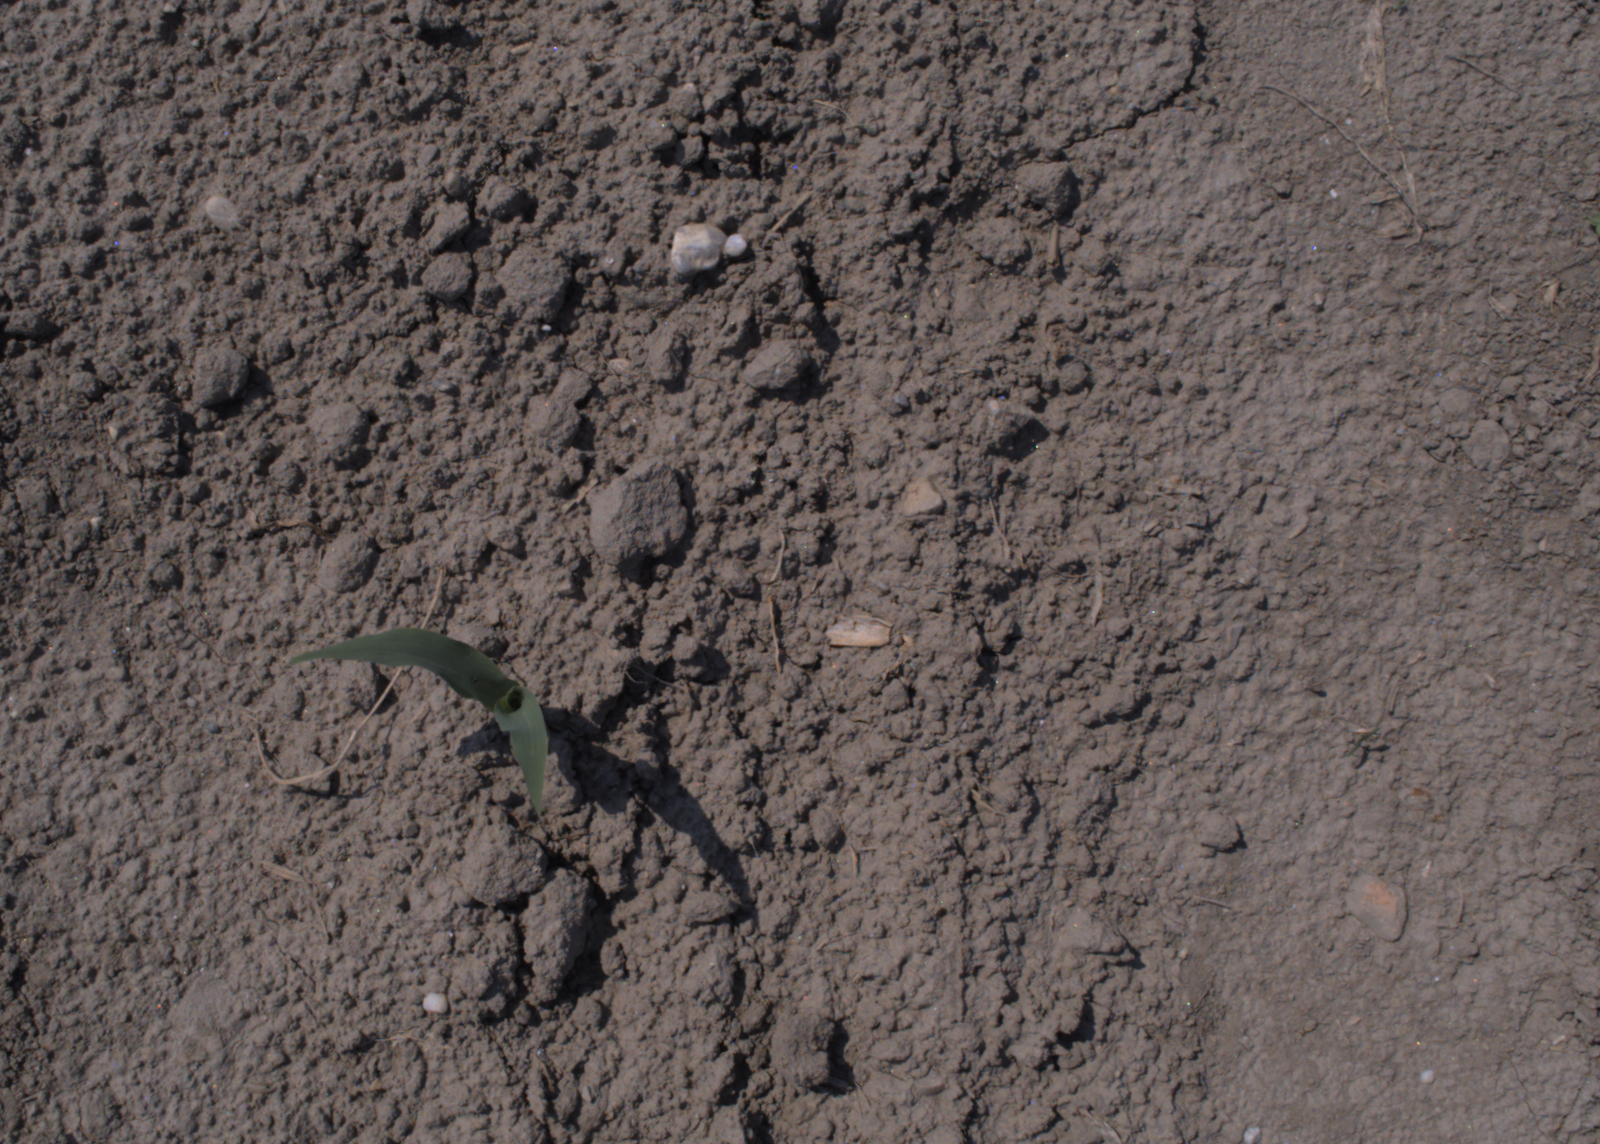
Capture date: 10.08.2020 12:03:42
Weather: sunny
Wind: light
Seeding date: 21.07.2020
Plant canopy height (mm): 930